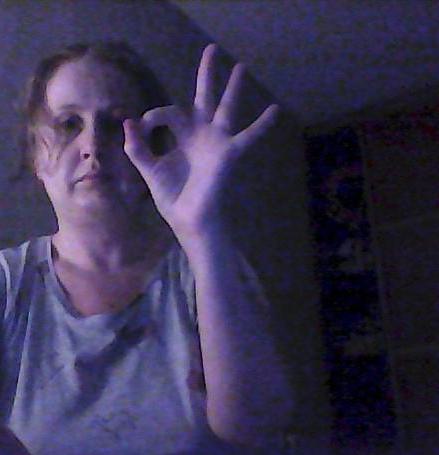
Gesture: ok